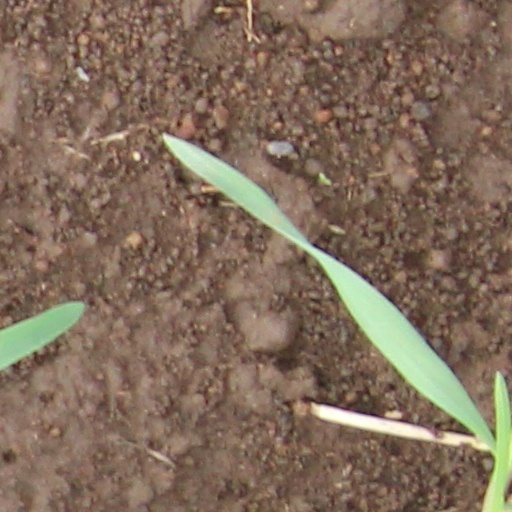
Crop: wheat